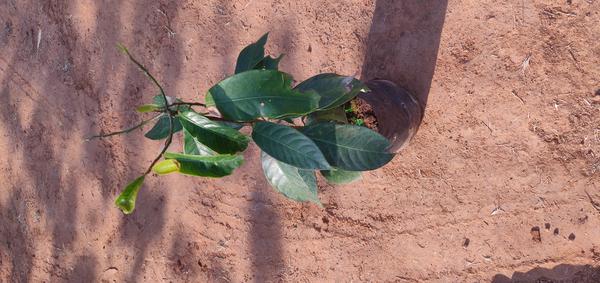
Plant: Mango